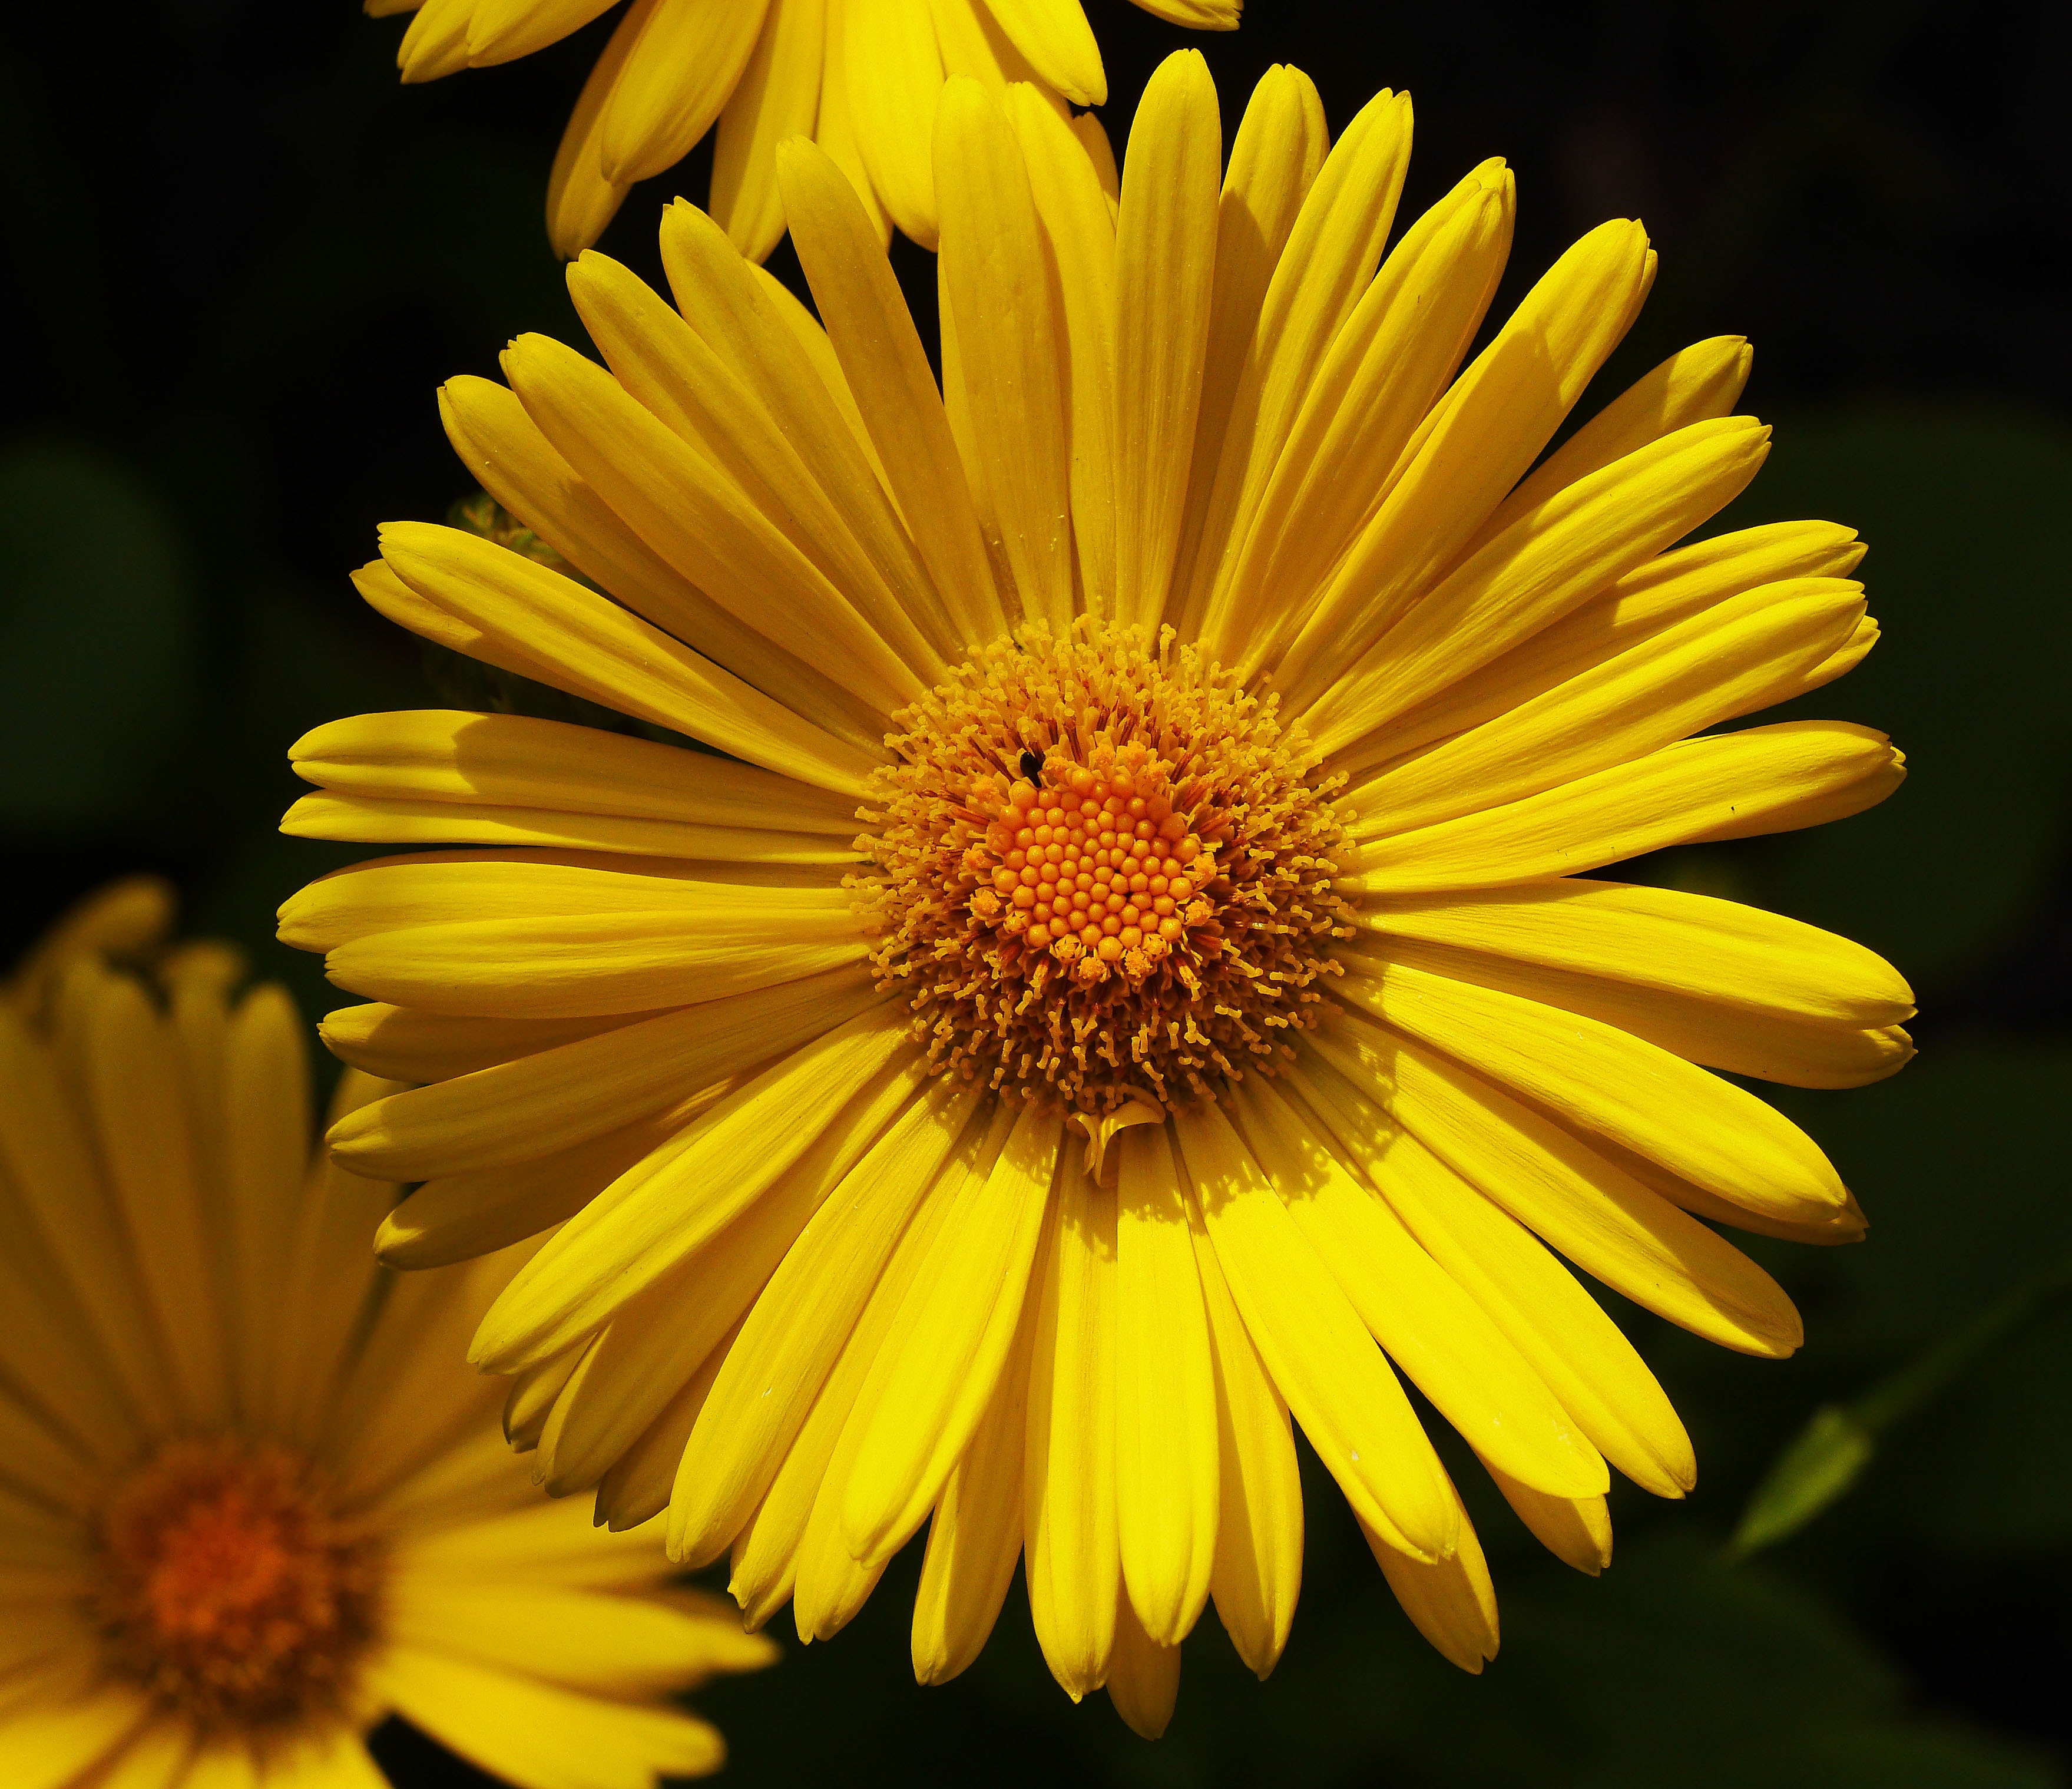
blossom, plant, flower, petal, bloom, daisy, spring, macro, botany, yellow, garden, close, flora, close up, petals, double, center, april, early bloomer, spring flower, macro photography, flowering plant, peucedanum, daisy family, annual plant, plant stem, land plant, g mswurz, doronicum grandiforum